Kroštule
Also known as:
be-tarask - Belarusian (Taraškievica orthography): Хрушчы
cs - Czech: Boží milosti
es - Spanish: Sfrappole
fr - French: Bugne
fur - Friulian: Crostui
he - Hebrew: כנפי מלאך
hr - Croatian: Kroštule
hu - Hungarian: Csörögefánk
hy - Armenian: Խուշուրահաց
it - Italian: Chiacchiere
ja - Japanese: ビューニュ
jv - Javanese: Swiwi malaékat
ko - Korean: 천사의 날개
lt - Lithuanian: Žagarėlis
ltg - Latgalian: Žagareni
lv - Latvian: Žagariņi
ms - Malay: Kroštule
pms - Piedmontese: Busìe
pt - Portuguese: Cueca virada
ru - Russian: Хворост
sc - Sardinian: Maravillas
sl - Slovenian: Hroštule
sr - Serbian: Кроштуле
szl - Silesian: Chrustki
tr - Turkish: Melek kanatları
uk - Ukrainian: Вергуни
vec - Venetian: Gróstołi
Category: pastry (fried dough)
Cuisine: Croatian
Associated cuisines: Slovenian
Area: Dalmatia, Istria
Countries: Croatia, Slovenia
Region: Southern Europe

The dish is a traditional pastry. It is made from deep frying dough.

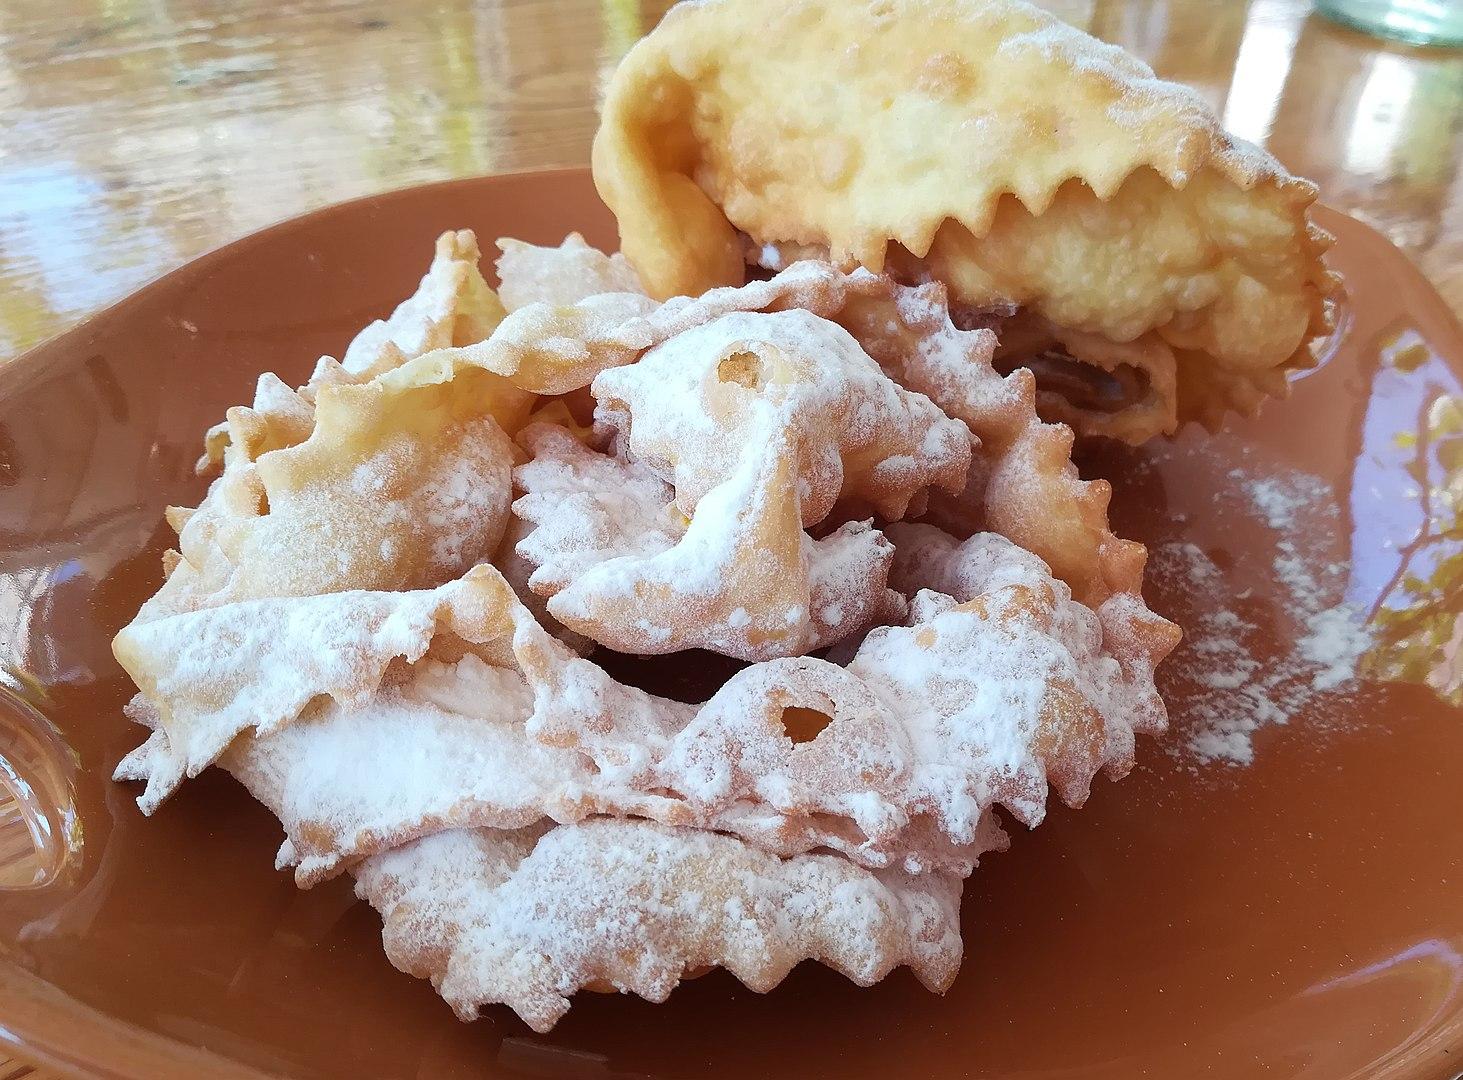